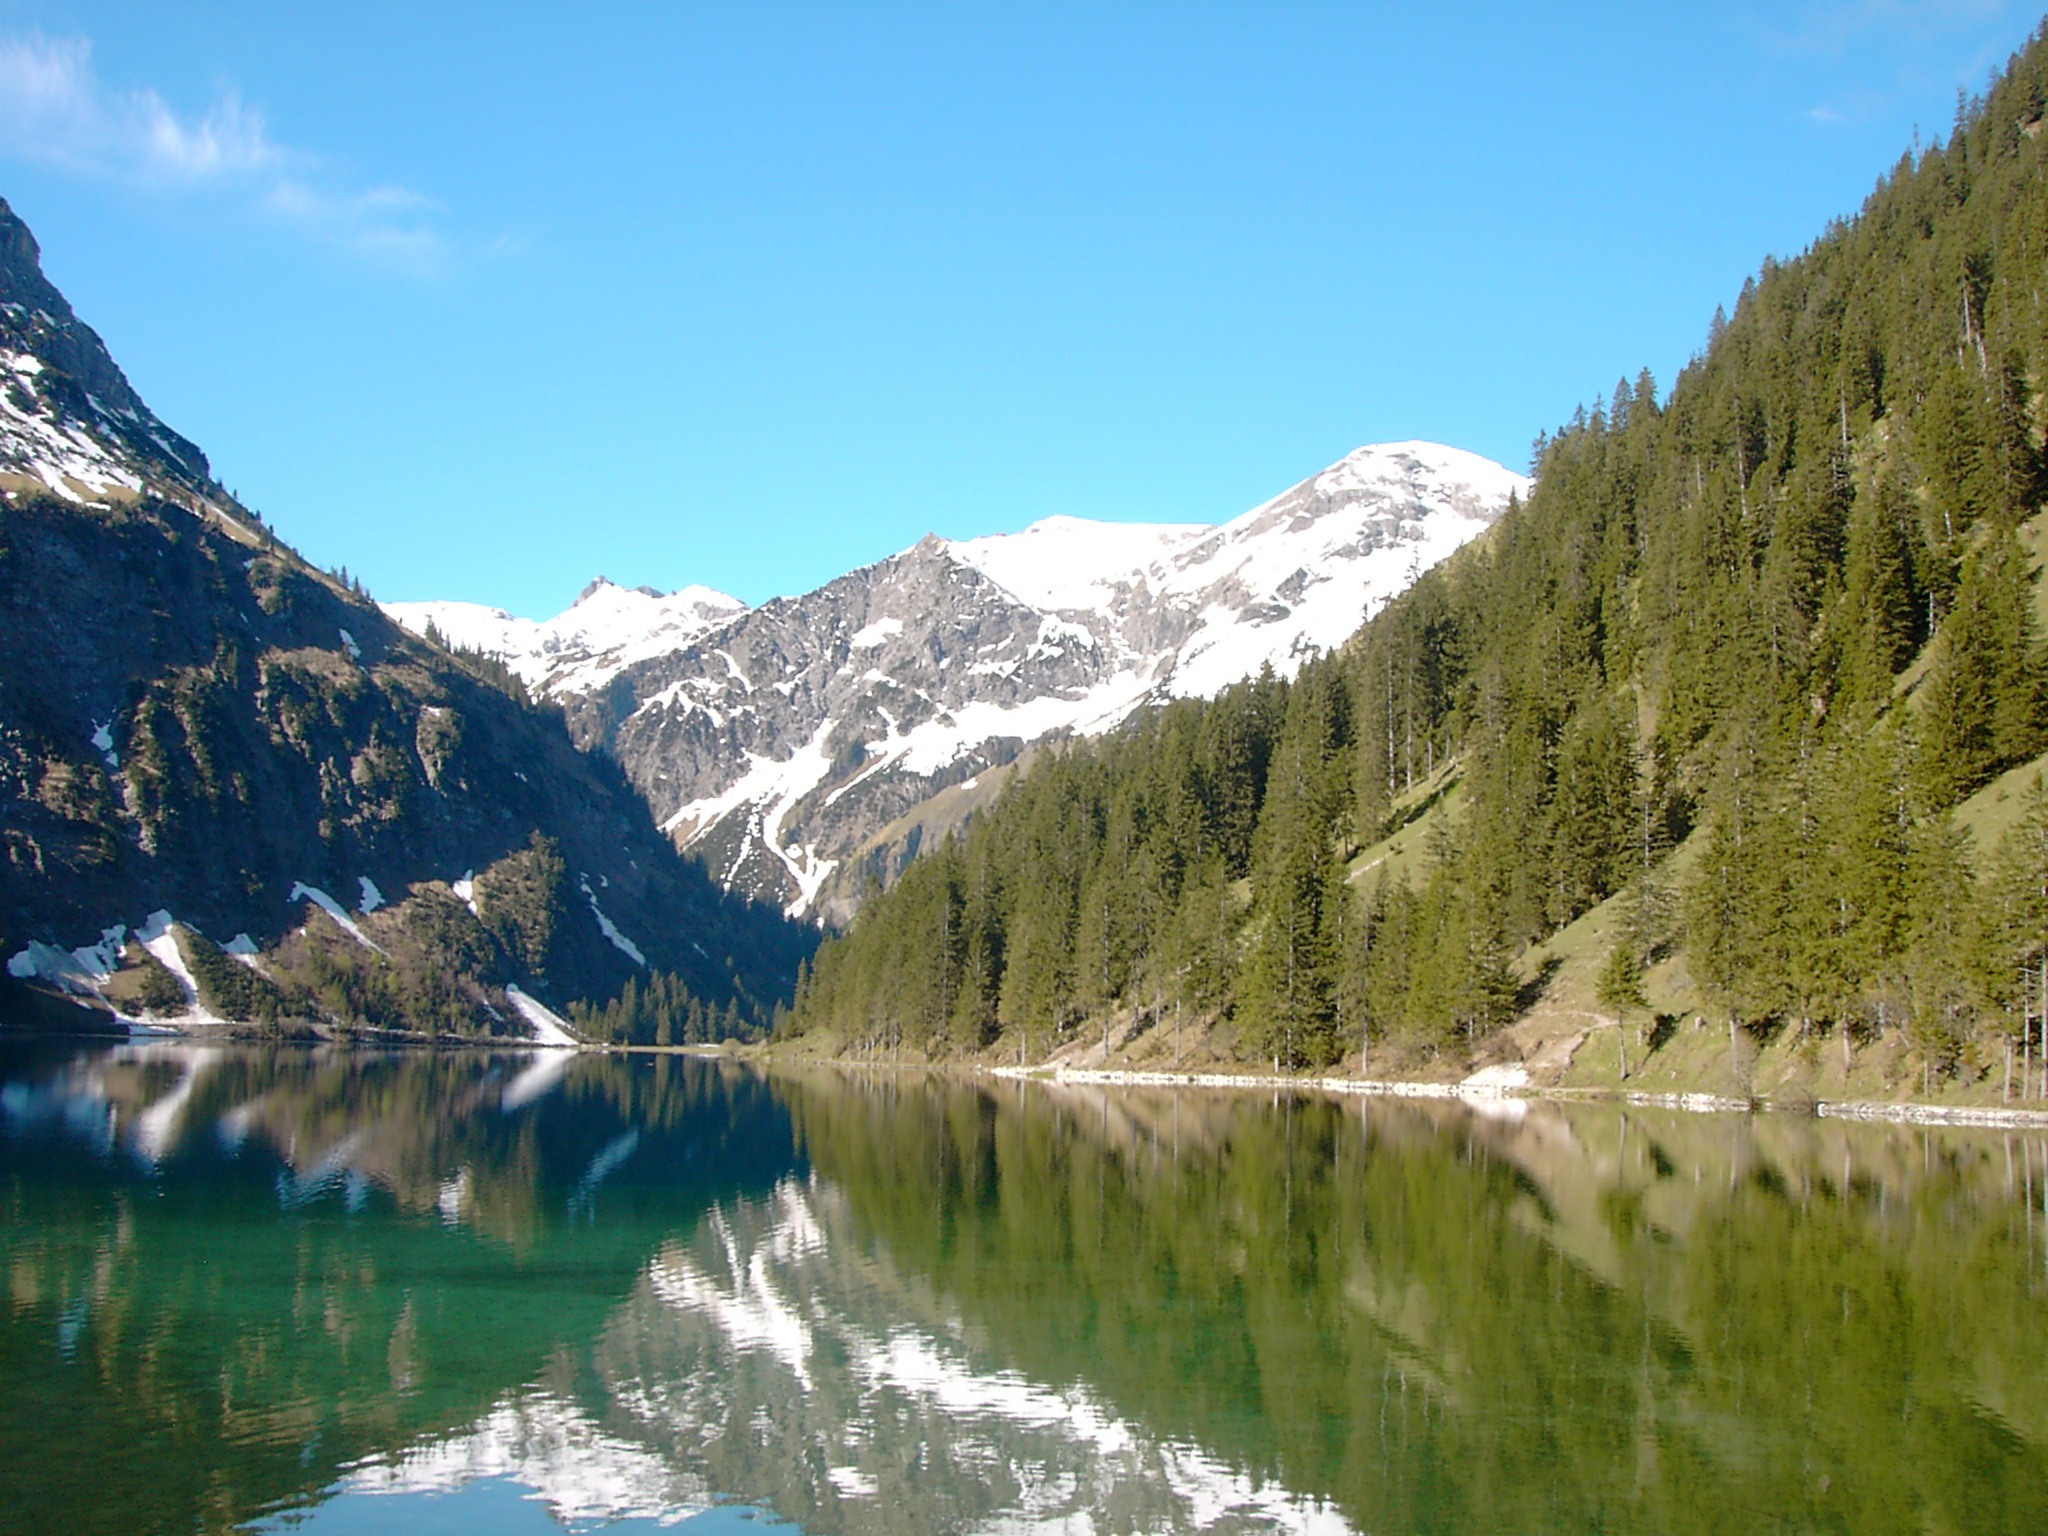
water, nature, forest, wilderness, mountain, sky, lake, valley, mountain range, blue, fjord, reservoir, mountains, alps, bergsee, fell, loch, waters, mirroring, moraine, tyrol, landform, tarn, mountain pass, snow reste, vilsalpsee, tannheimertal, mountainous landforms, glacial landform